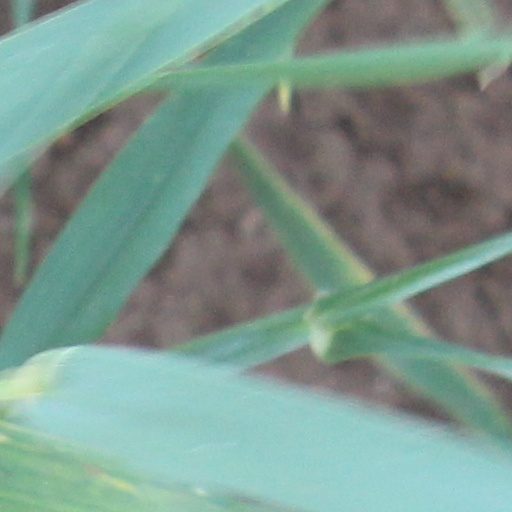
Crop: wheat